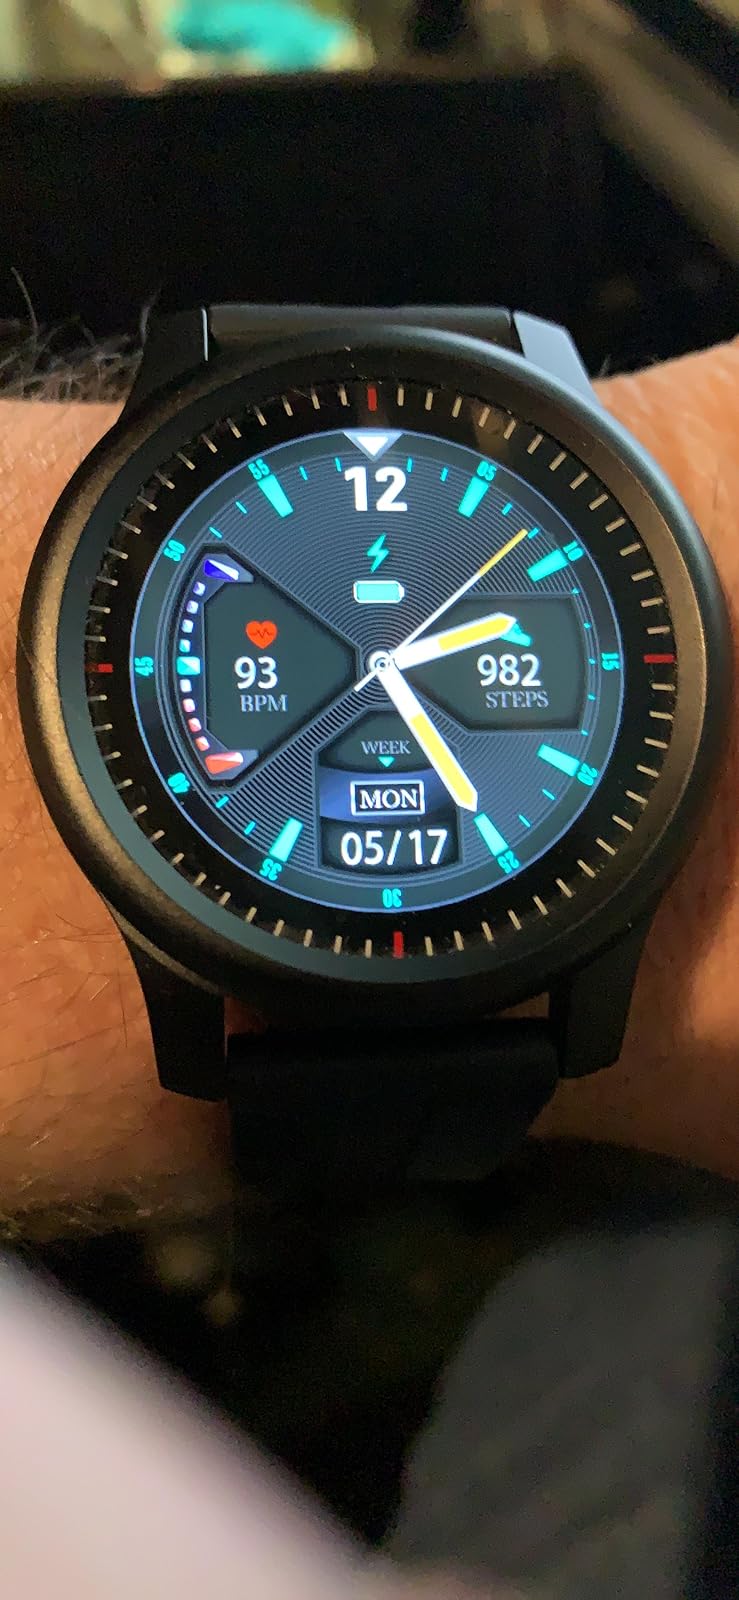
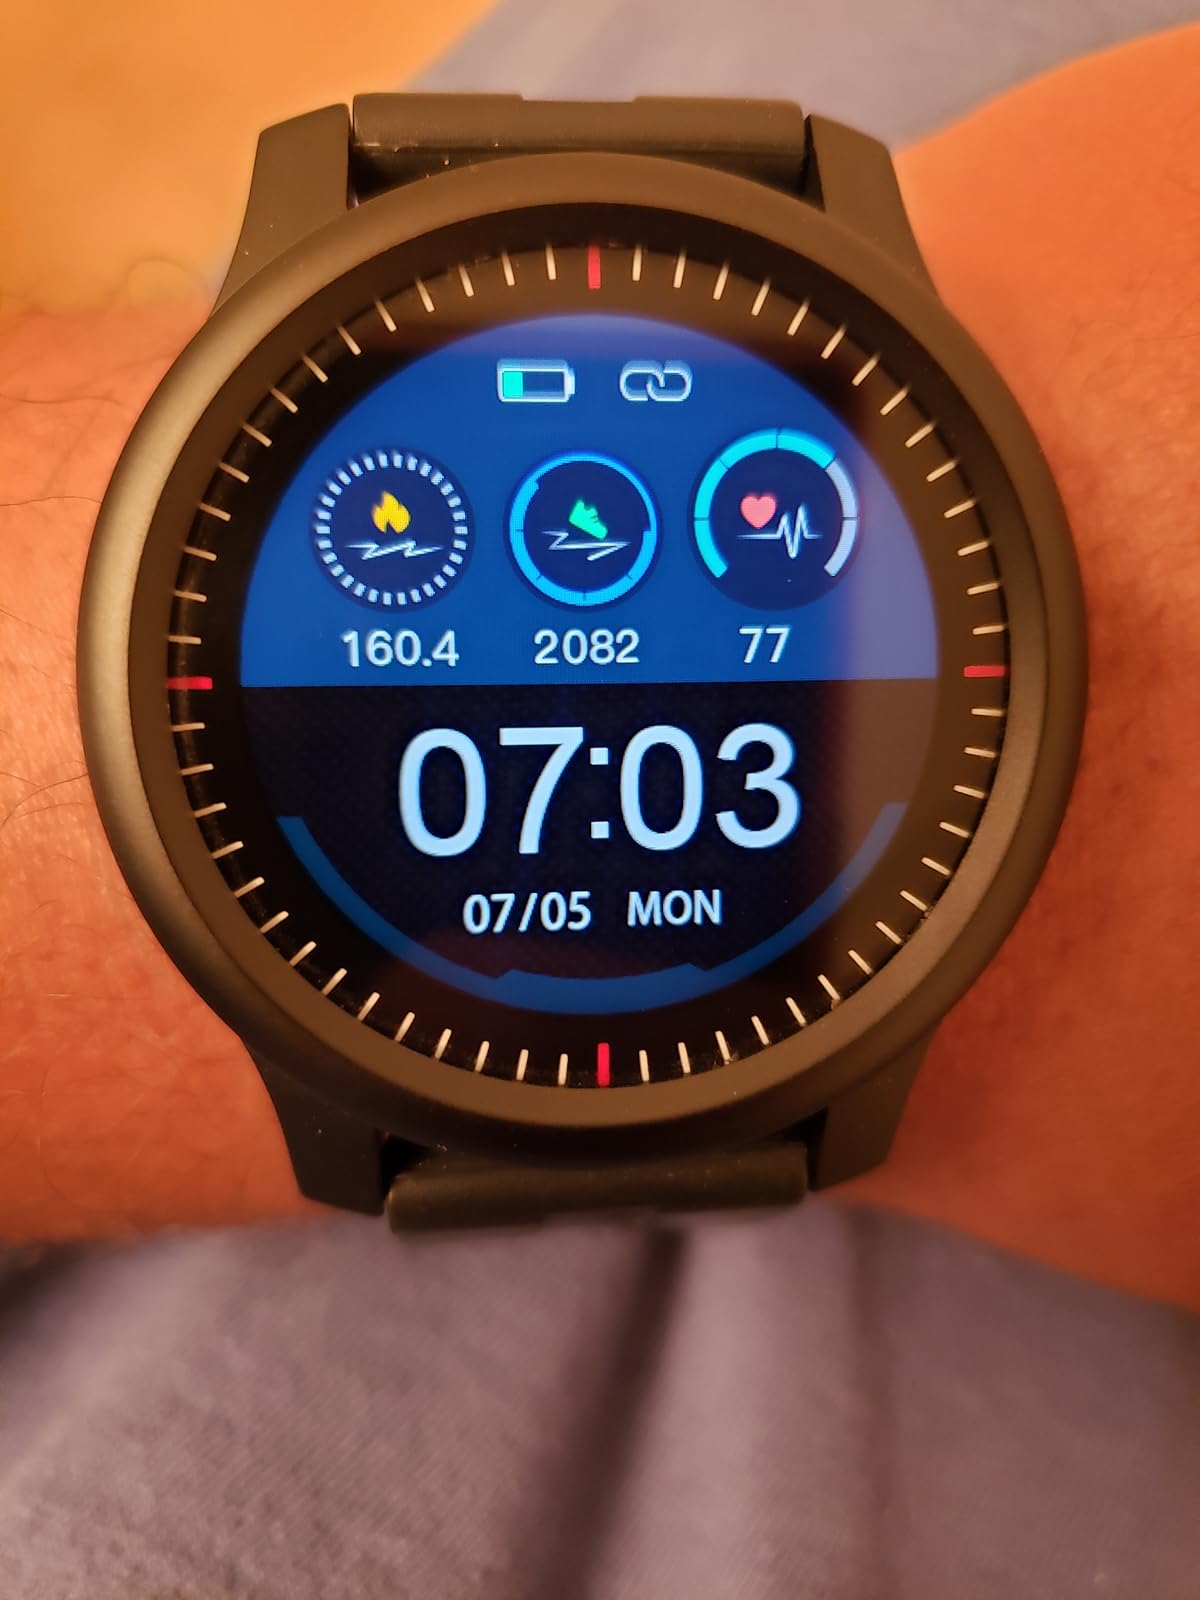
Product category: smartwatch
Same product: yes